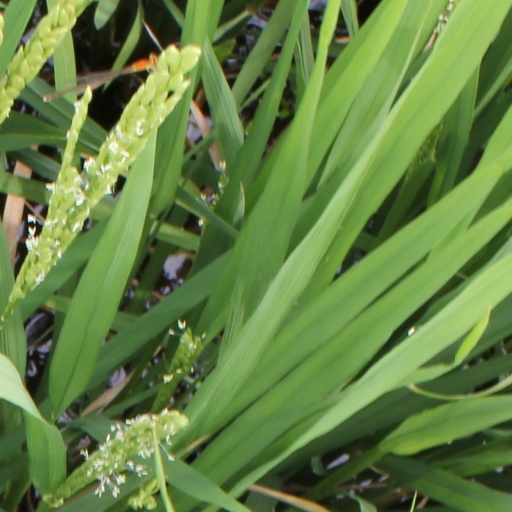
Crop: rice